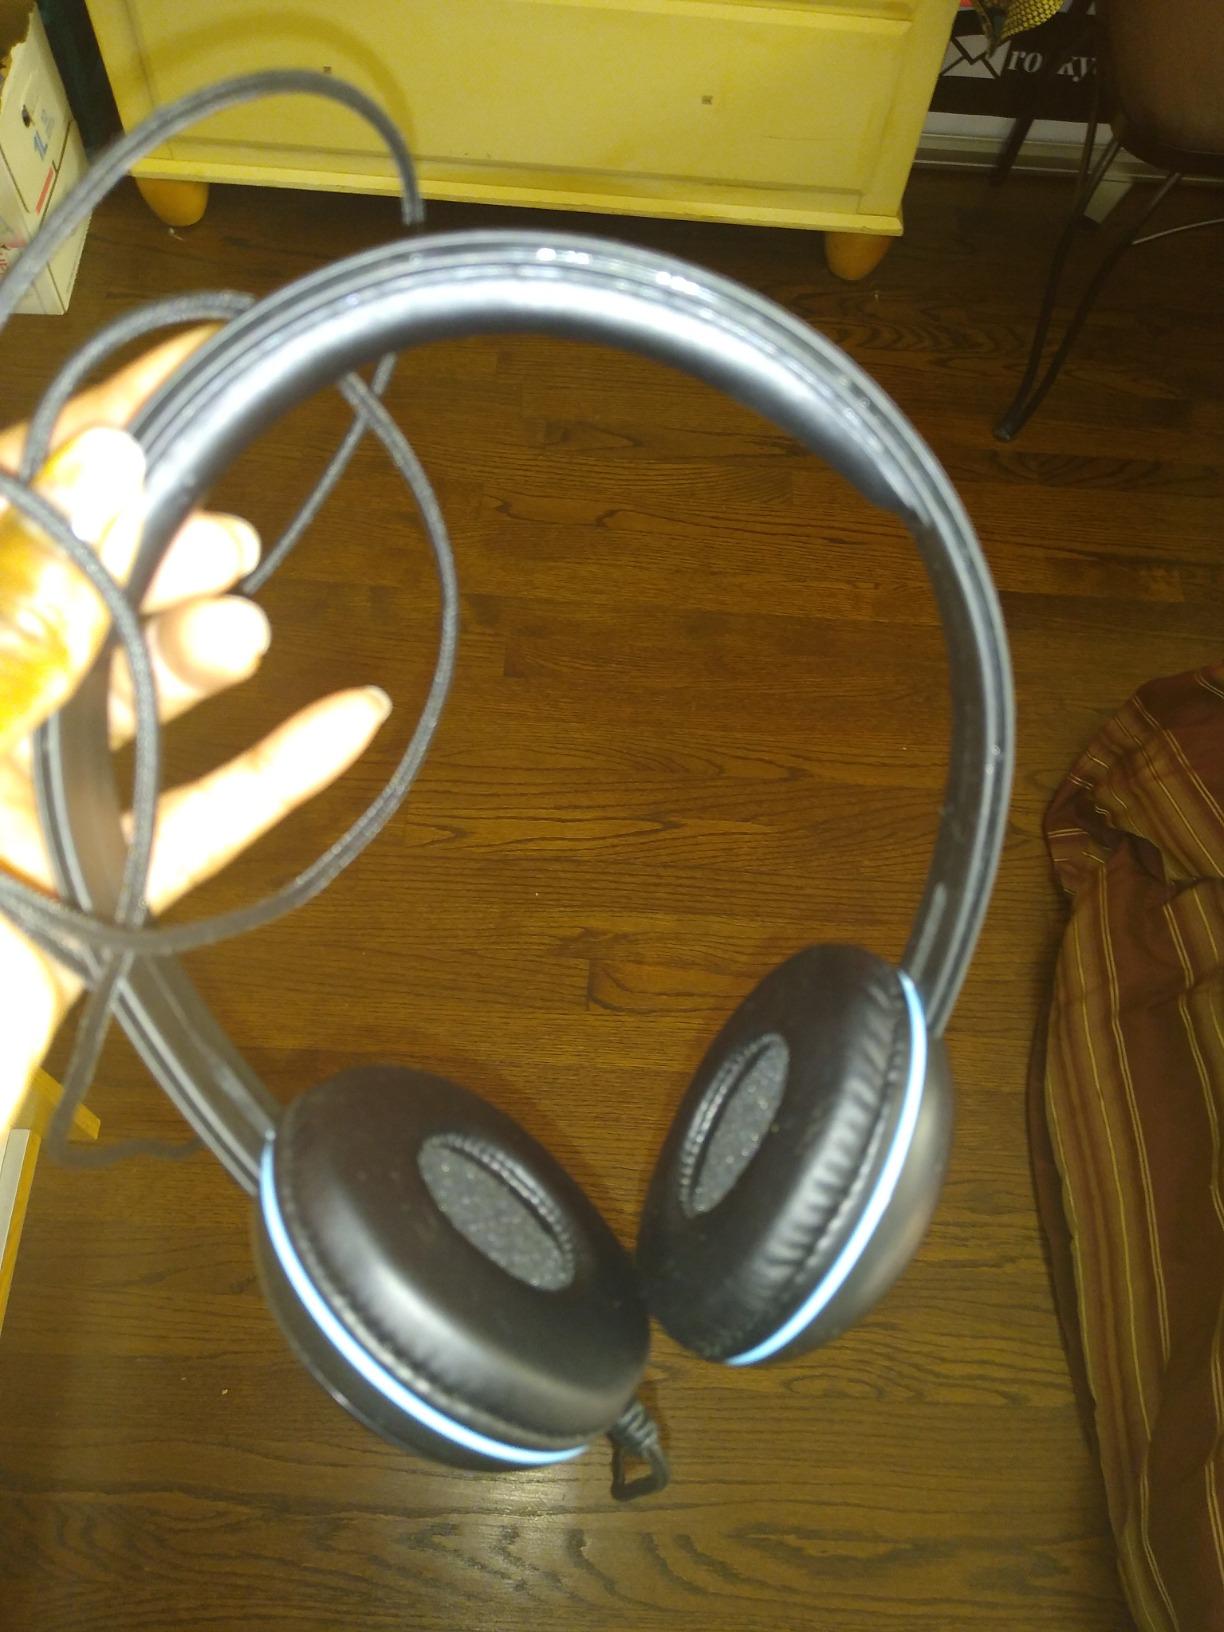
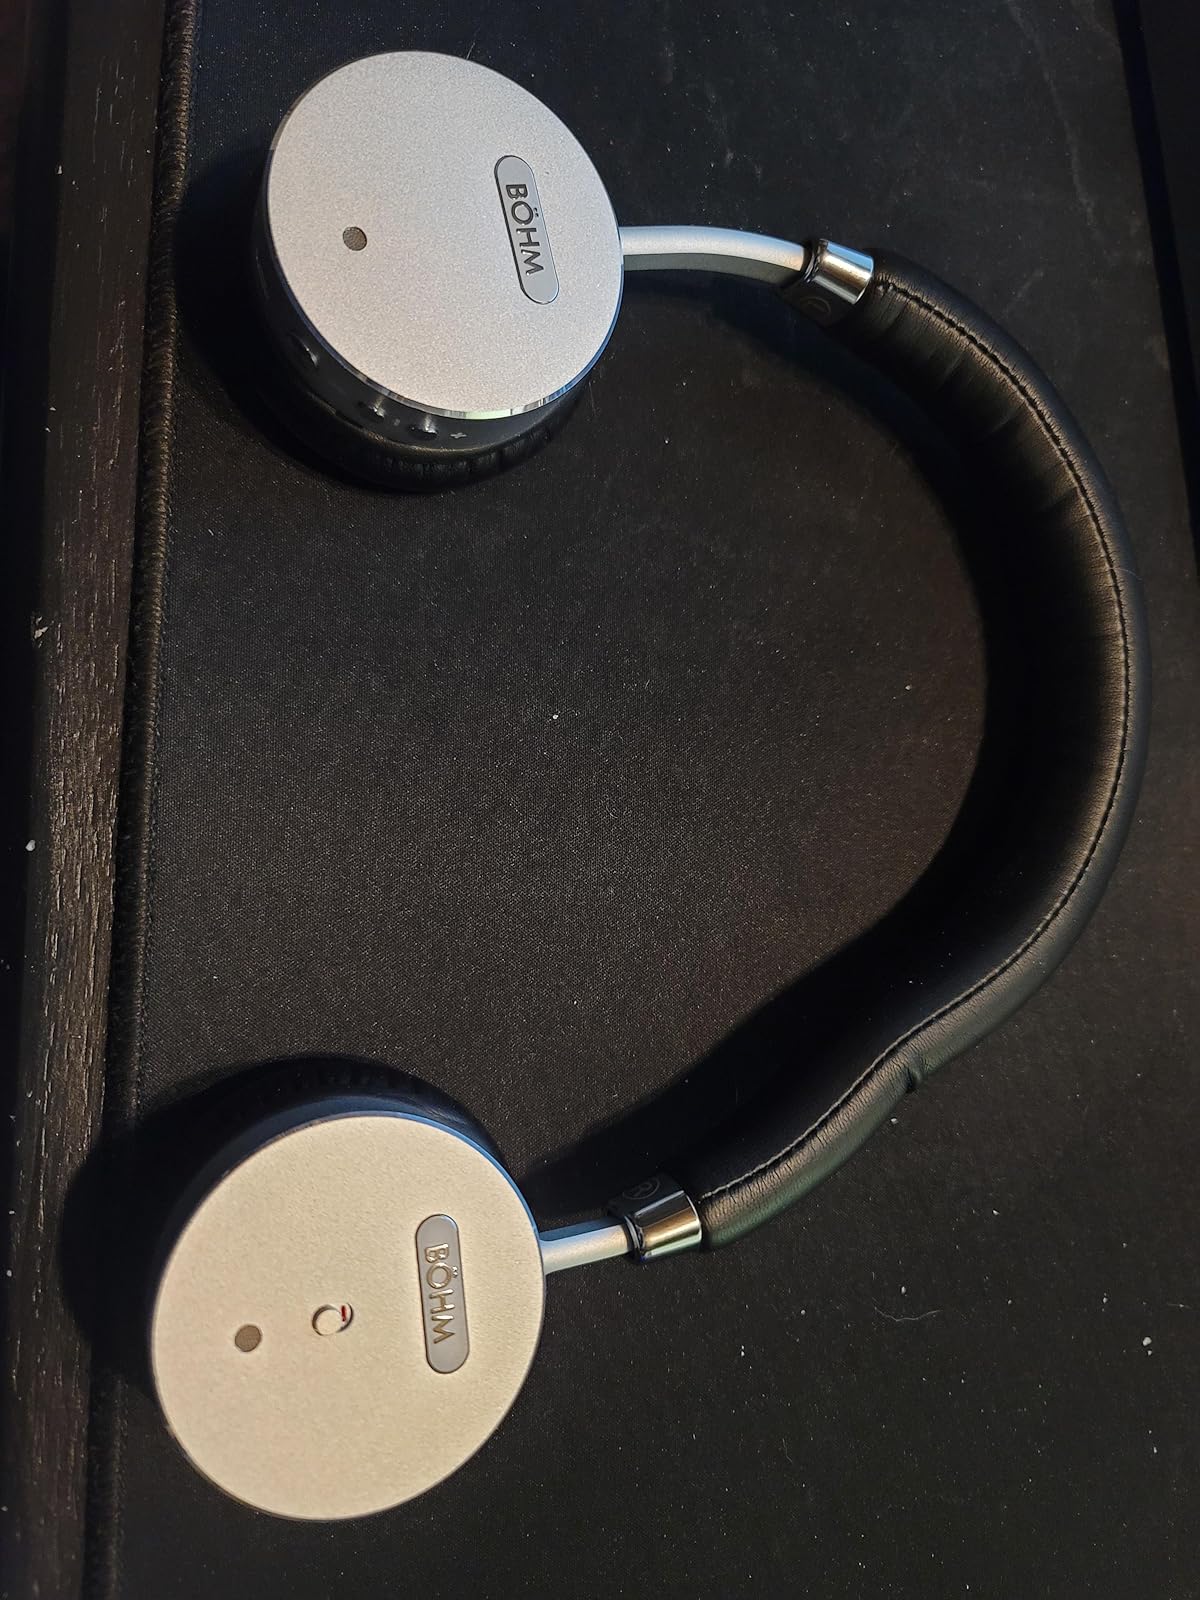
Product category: headphones
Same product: no